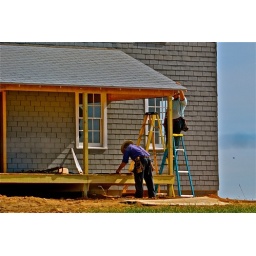
Amish men building a house in Seymour, Missouri. October 2010